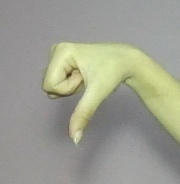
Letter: waw